Hujiayuan station

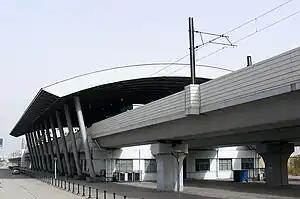

Hujiayuan Station is a Chinese station of Line 9 of the Tianjin Metro. It started operations for employees commuter service on March 28, 2004, and begins started passenger service on March 31, 2006.